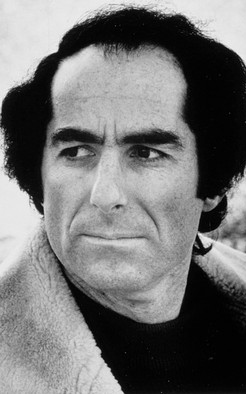
ฟิลิป รอธ

| name = ฟิลิป รอธPhilip Roth
| main_occupation = นักเขียน
| image = Philip Roth - 1973.jpg
| imagesize = 150px
| caption = ฟิลิป รอธในปี ค.ศ. 1973
| nationality = ชาวอเมริกัน
| occupations =นักเขียนนวนิยาย
| period = Literary fiction
| notable_works = "American Pastoral" (ค.ศ. 1997)"The Human Stain" (ค.ศ. 2000)
| awards = รางวัลพูลิตเซอร์สาขานวนิยายรางวัลเพ็น/ฟอล์คเนอร์สำหรับนวนิยาย|รางวัลเพ็น/ฟอล์คเนอร์
| personal_info = ข้อมูลส่วนตัว
| birth_place = นวร์ก (รัฐนิวเจอร์ซีย์)|นวร์ก, นิวเจอร์ซีย์, สหรัฐ
| death_place = แมนแฮตตัน, นครนิวยอร์ก, สหรัฐ
| wiki_links = :หมวดหมู่:นักเขียนชาวอเมริกัน|นักเขียนชาวอเมริกัน
ฟิลิป รอธ () (19 มีนาคม ค.ศ. 1933"Merriam-Webster's Dictionary of American Writers", 2001, p. 350 - 22 พฤษภาคม ค.ศ. 2018) ฟิลิป รอธเป็นนักเขียนนิยายคนสำคัญชาวอเมริกัน รอธเริ่มมีชื่อเสียงจากงานเขียนนวนิยายเรื่อง "Goodbye, Columbus" () ตั้งแต่นั้นมาก็กลายเป็นนักเขียนผู้มีชื่อเสียงตลอดมา รอธได้รับรางวัลหนังสือแห่งชาติสองครั้ง, รางวัลวงการนักวิพากษ์หนังสือแห่งชาติ (National Book Critics Circle) และ รางวัลเพ็น/ฟอล์คเนอร์ (PEN/Faulkner Award) สามครั้ง ในปี ค.ศ. 1997 รอธก็ได้รับรางวัลพูลิตเซอร์สาขานวนิยาย|รางวัลพูลิตเซอร์จากงานเขียนเรื่อง "American Pastoral" และในปี ค.ศ. 2001 "The Human Stain" ก็ได้รับเลือกให้เป็นวรรณกรรมที่ดีที่สุดประจำปีโดยรางวัลวรรณกรรมดับเบิลยูเอช สมิธ (WH Smith Literary Award)
== รางวัลที่ได้รับ ==
* ค.ศ. 1960 รางวัลหนังสือแห่งชาติ สำหรับ "Goodbye, Columbus"
* ค.ศ. 1986 รางวัลวงการนักวิพากษ์หนังสือแห่งชาติ สำหรับ "The Counterlife"
* ค.ศ. 1991 รางวัลวงการนักวิพากษ์หนังสือแห่งชาติ สำหรับ "Patrimony"
* ค.ศ. 1994 รางวัลเพ็น/ฟอล์คเนอร์สำหรับนวนิยาย|รางวัลเพ็น/ฟอล์คเนอร์ สำหรับ "Operation Shylock"
* ค.ศ. 1995 รางวัลหนังสือแห่งชาติ สำหรับ "Sabbath's Theater"
* ค.ศ. 1998 รางวัลพูลิตเซอร์สาขานวนิยาย สำหรับ "American Pastoral"
* ค.ศ. 1998 Ambassador Book Award ของ English-Speaking Union สำหรับ "I Married a Communist"
* ค.ศ. 1998 National Medal of Arts National Medal of Arts - University of Chicago
* ค.ศ. 2000 Prix du Meilleur Livre Étranger (ฝรั่งเศส) สำหรับ "American Pastoral"
* ค.ศ. 2001 รางวัลเพ็น/ฟอล์คเนอร์สำหรับนวนิยาย|รางวัลเพ็น/ฟอล์คเนอร์ สำหรับ "The Human Stain"
* ค.ศ. 2001 เหรียญทองสำหรับนวนิยายจากสถาบันศิลปะและวรรณกรรมอเมริกัน (The American Academy of Arts and Letters)
* ค.ศ. 2001 รางวัลวรรณกรรมดับเบิลยูเอช สมิธ สำหรับ "The Human Stain"
* ค.ศ. 2002 รางวัลสำหรับผลงานอันดีเด่นที่มีต่อวรรณกรรมอเมริกันของมูลนิธิหนังสือแห่งชาติ (National Book Foundation)
* ค.ศ. 2002 Prix Médicis|Prix Médicis Étranger (ฝรั่งเศส) สำหรับ "The Human Stain"
* ค.ศ. 2003 ปริญญาดุษฎีบัณฑิตกิตติมศักดิ์จากมหาวิทยาลัยฮาร์วาร์ด
* ค.ศ. 2005 รางวัลไซด์ไวส์สำหรับประวัติศาสตร์ประยุกต์ (Sidewise Award for Alternate History) สำหรับ "The Plot Against America"
* ค.ศ. 2005 รางวัลเจมส์ เฟนิมอร์ คูเปอร์สำหรับนวนิยายประวัติศาสตร์ดีเด่น (James Fenimore Cooper Prize for Best Historical Fiction) สำหรับ "The Plot Against America"
* ค.ศ. 2006 รางวัลเพ็น/นาโบคอฟ สำหรับผลงานดีเด่นตลอดชีพ
* ค.ศ. 2007 รางวัลเพ็น/ฟอล์คเนอร์สำหรับนวนิยาย|รางวัลเพ็น/ฟอล์คเนอร์ สำหรับ "Everyman"
* ค.ศ. 2007 รางวัลเพ็น/ซอล เบลโลว์สำหรับความสำเร็จในการเขียนนวนิยายอเมริกัน
== อ้างอิง ==
== ดูเพิ่ม ==
* ประเภทของงานวรรณกรรม
หมวดหมู่:นักเขียนชาวอเมริกัน
หมวดหมู่:นักเขียนชาวยิว
หมวดหมู่:นักเขียนนวนิยายชาวอเมริกัน
หมวดหมู่:ชาวอเมริกันเชื้อสายยิว
หมวดหมู่:นักเขียนเรื่องสั้นชาวอเมริกัน
หมวดหมู่:ผู้ได้รับรางวัลหนังสือแห่งชาติ
หมวดหมู่:ผู้ได้รับรางวัลพูลิตเซอร์สาขานวนิยาย
หมวดหมู่:บุคคลในคริสต์ศตวรรษที่ 20
หมวดหมู่:บุคคลจากนวร์ก